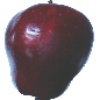
Label: red_delicious_apple